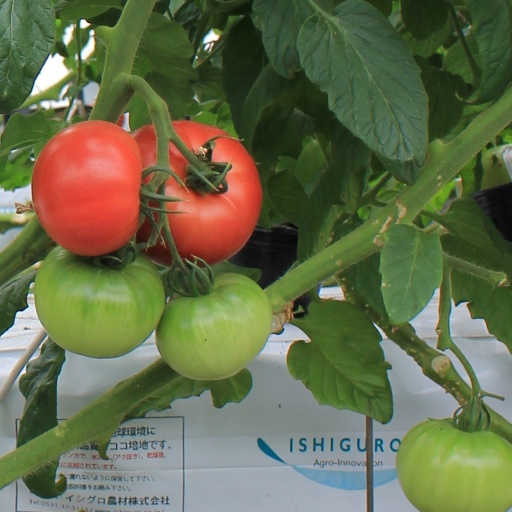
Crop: tomato